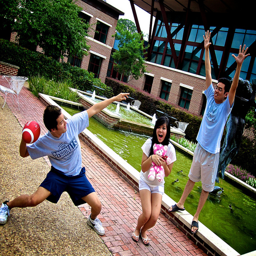
Three young people goofing around; one of the guys has a football, the girl has a teddy bear.
A couple of boys throwing a ball over a girl.
Some young people playing outside with a ball.
Two guys and a girl playing with a football in yard.
three people and the girl is holding a stuffed animal